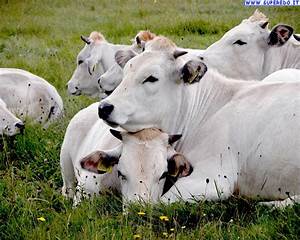
Label: cow